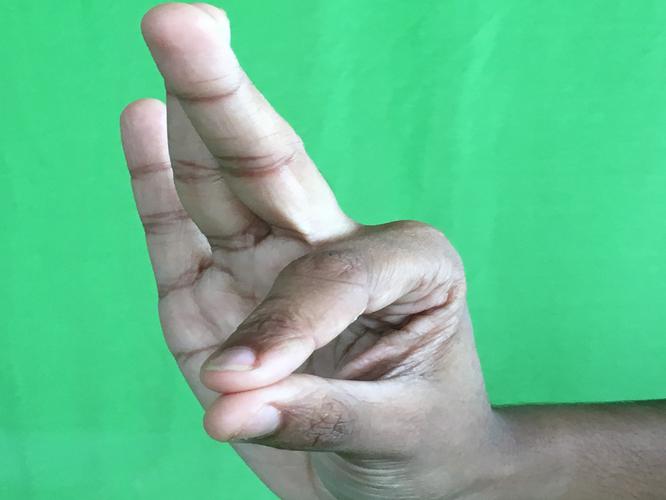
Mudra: Hamsasyam
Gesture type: single_hand